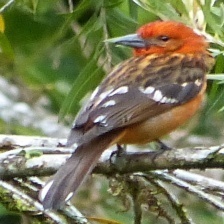
Species: FLAME TANAGER
Scientific name: PIRANGA BIDENTATA